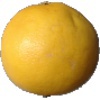
Label: white_grapefruit